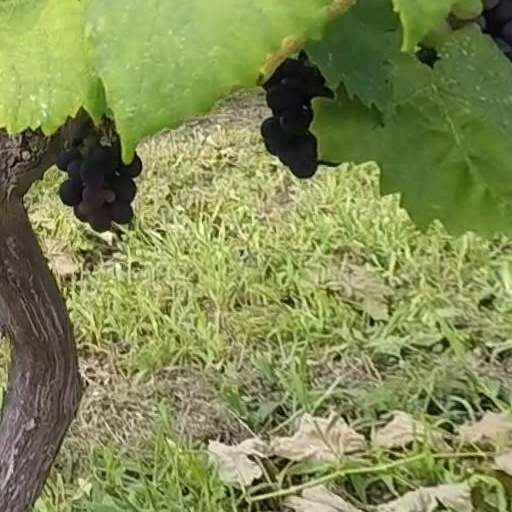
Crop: grape